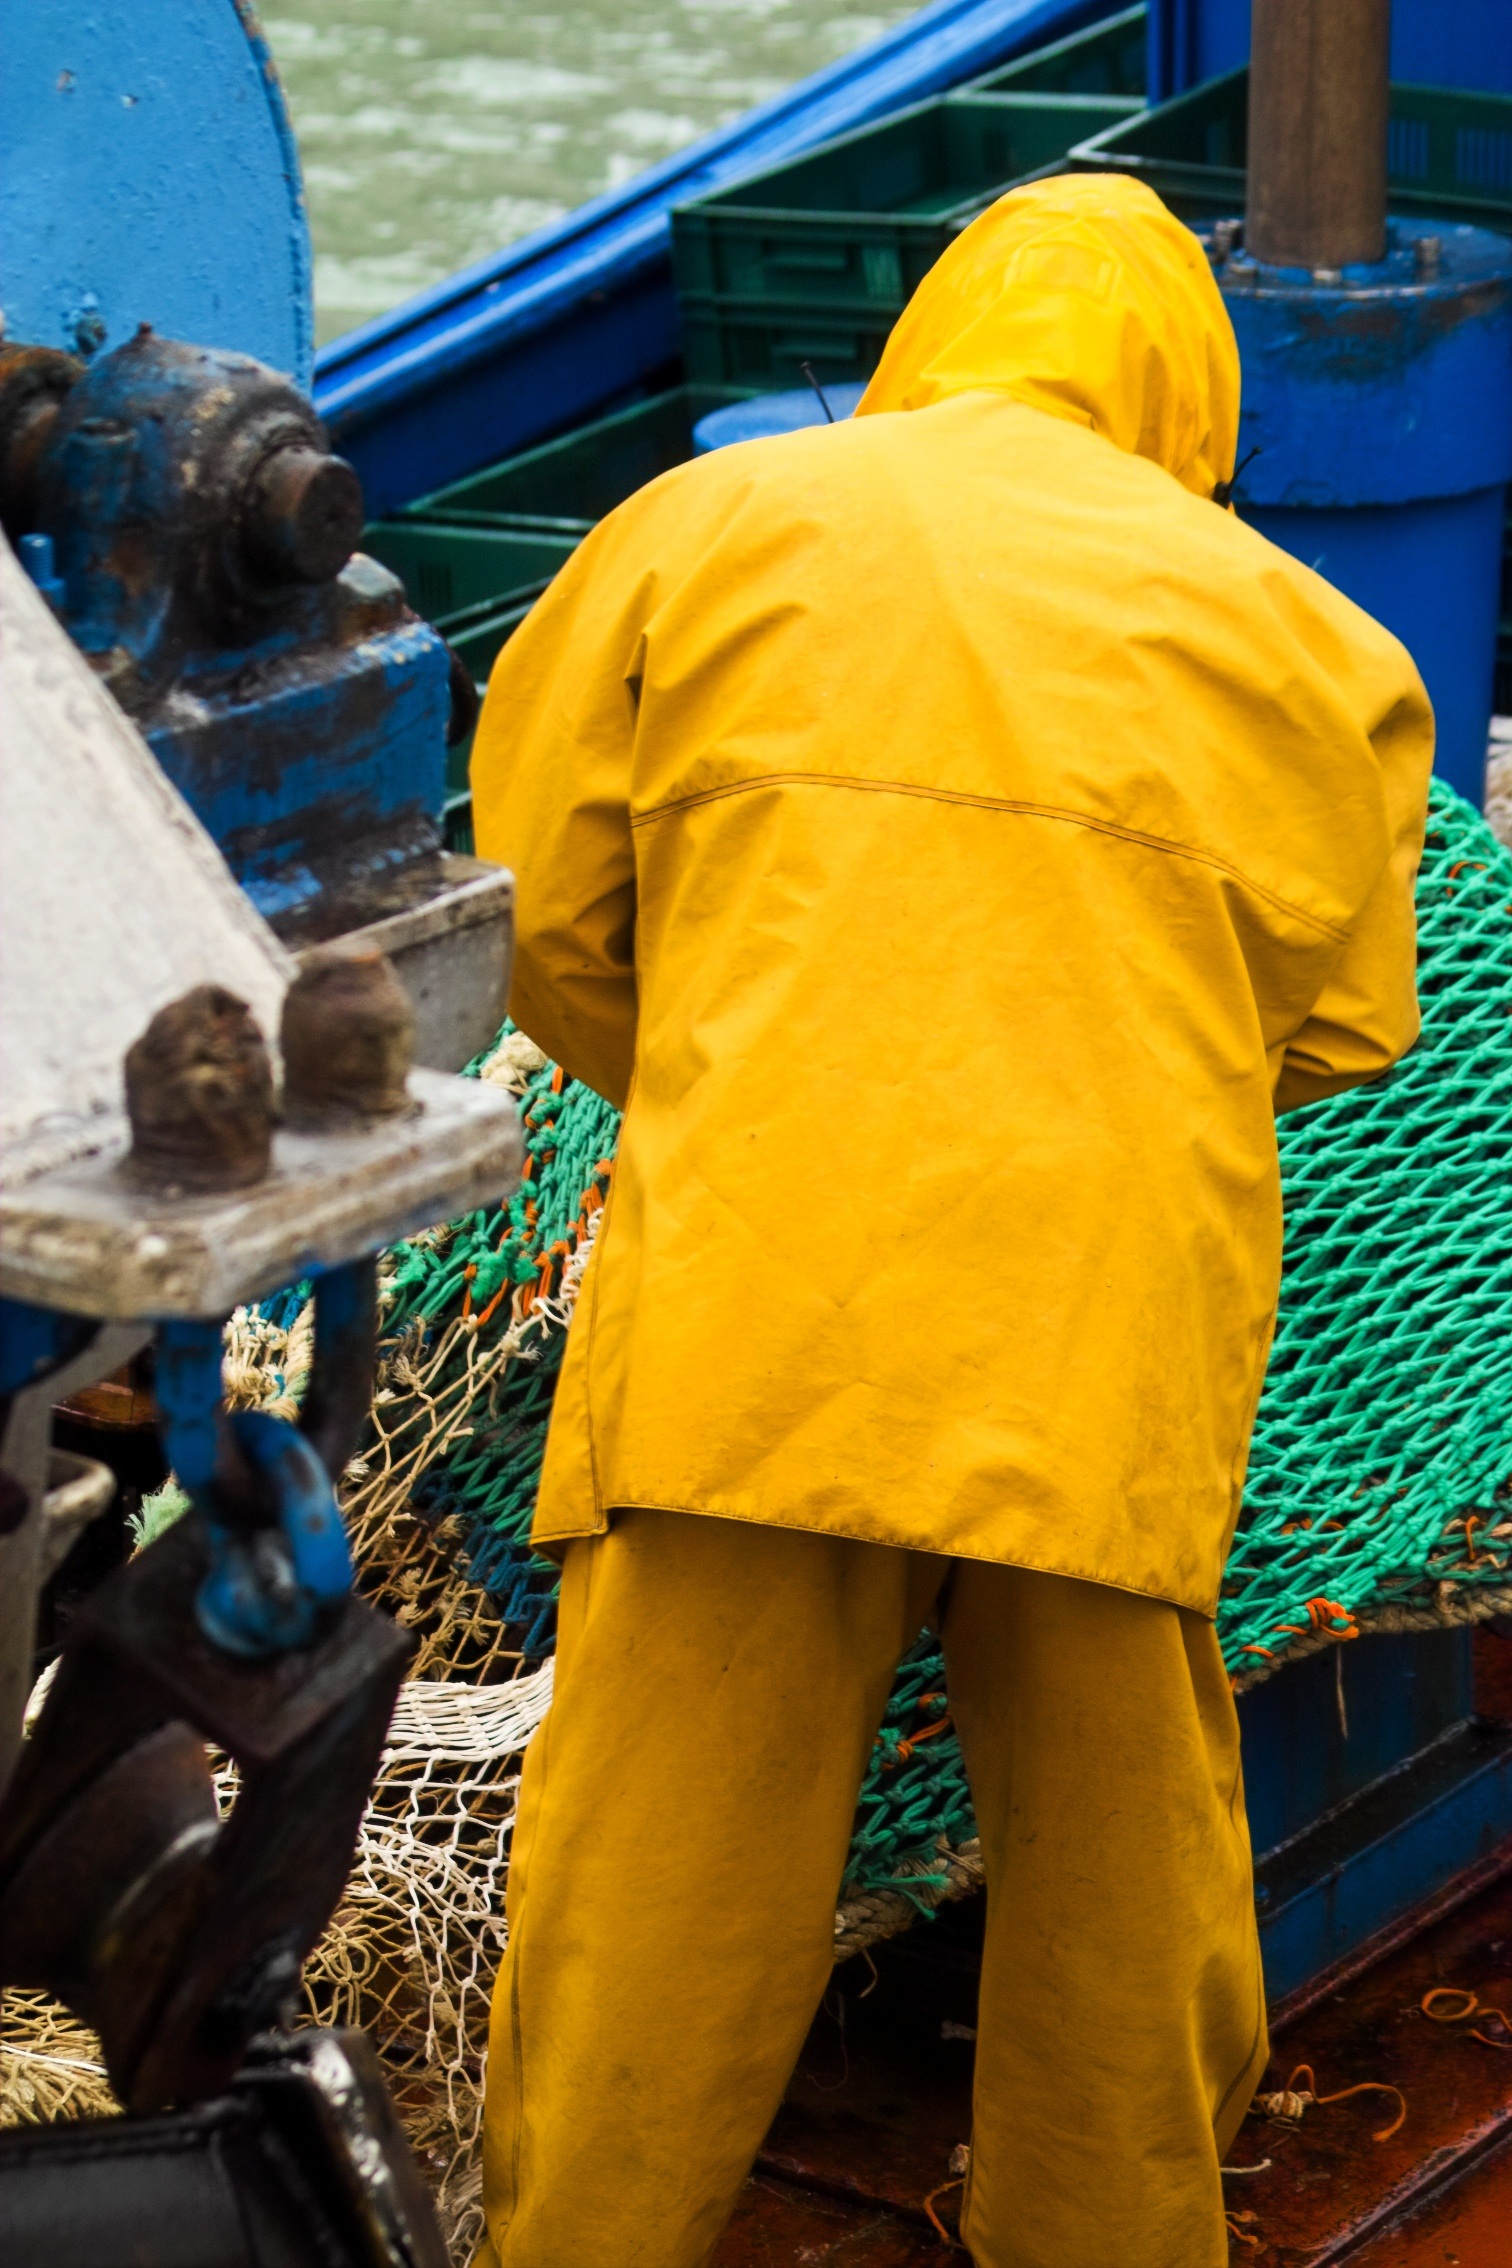
man, sea, water, rope, boat, ship, statue, fishing, color, blue, port, clothing, yellow, fish, docks, net, fishermen, side, costume, trawler, trades, hazmat suit, crews